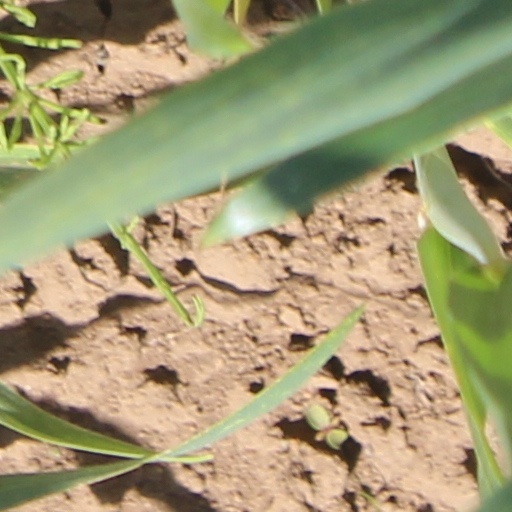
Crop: wheat